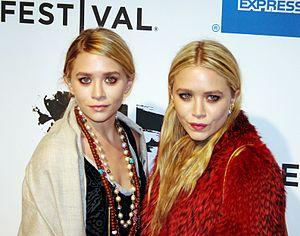
Cette liste non exhaustive répertorie les personnalités nées à Los Angeles, dans l'État de la Californie, États-Unis, en suivant un classement par ordre chronologique. Pour chaque personnalité sont donnés le nom, l'année de naissance, l'année de décès le cas échéant, précision du quartier et la qualité ou profession.